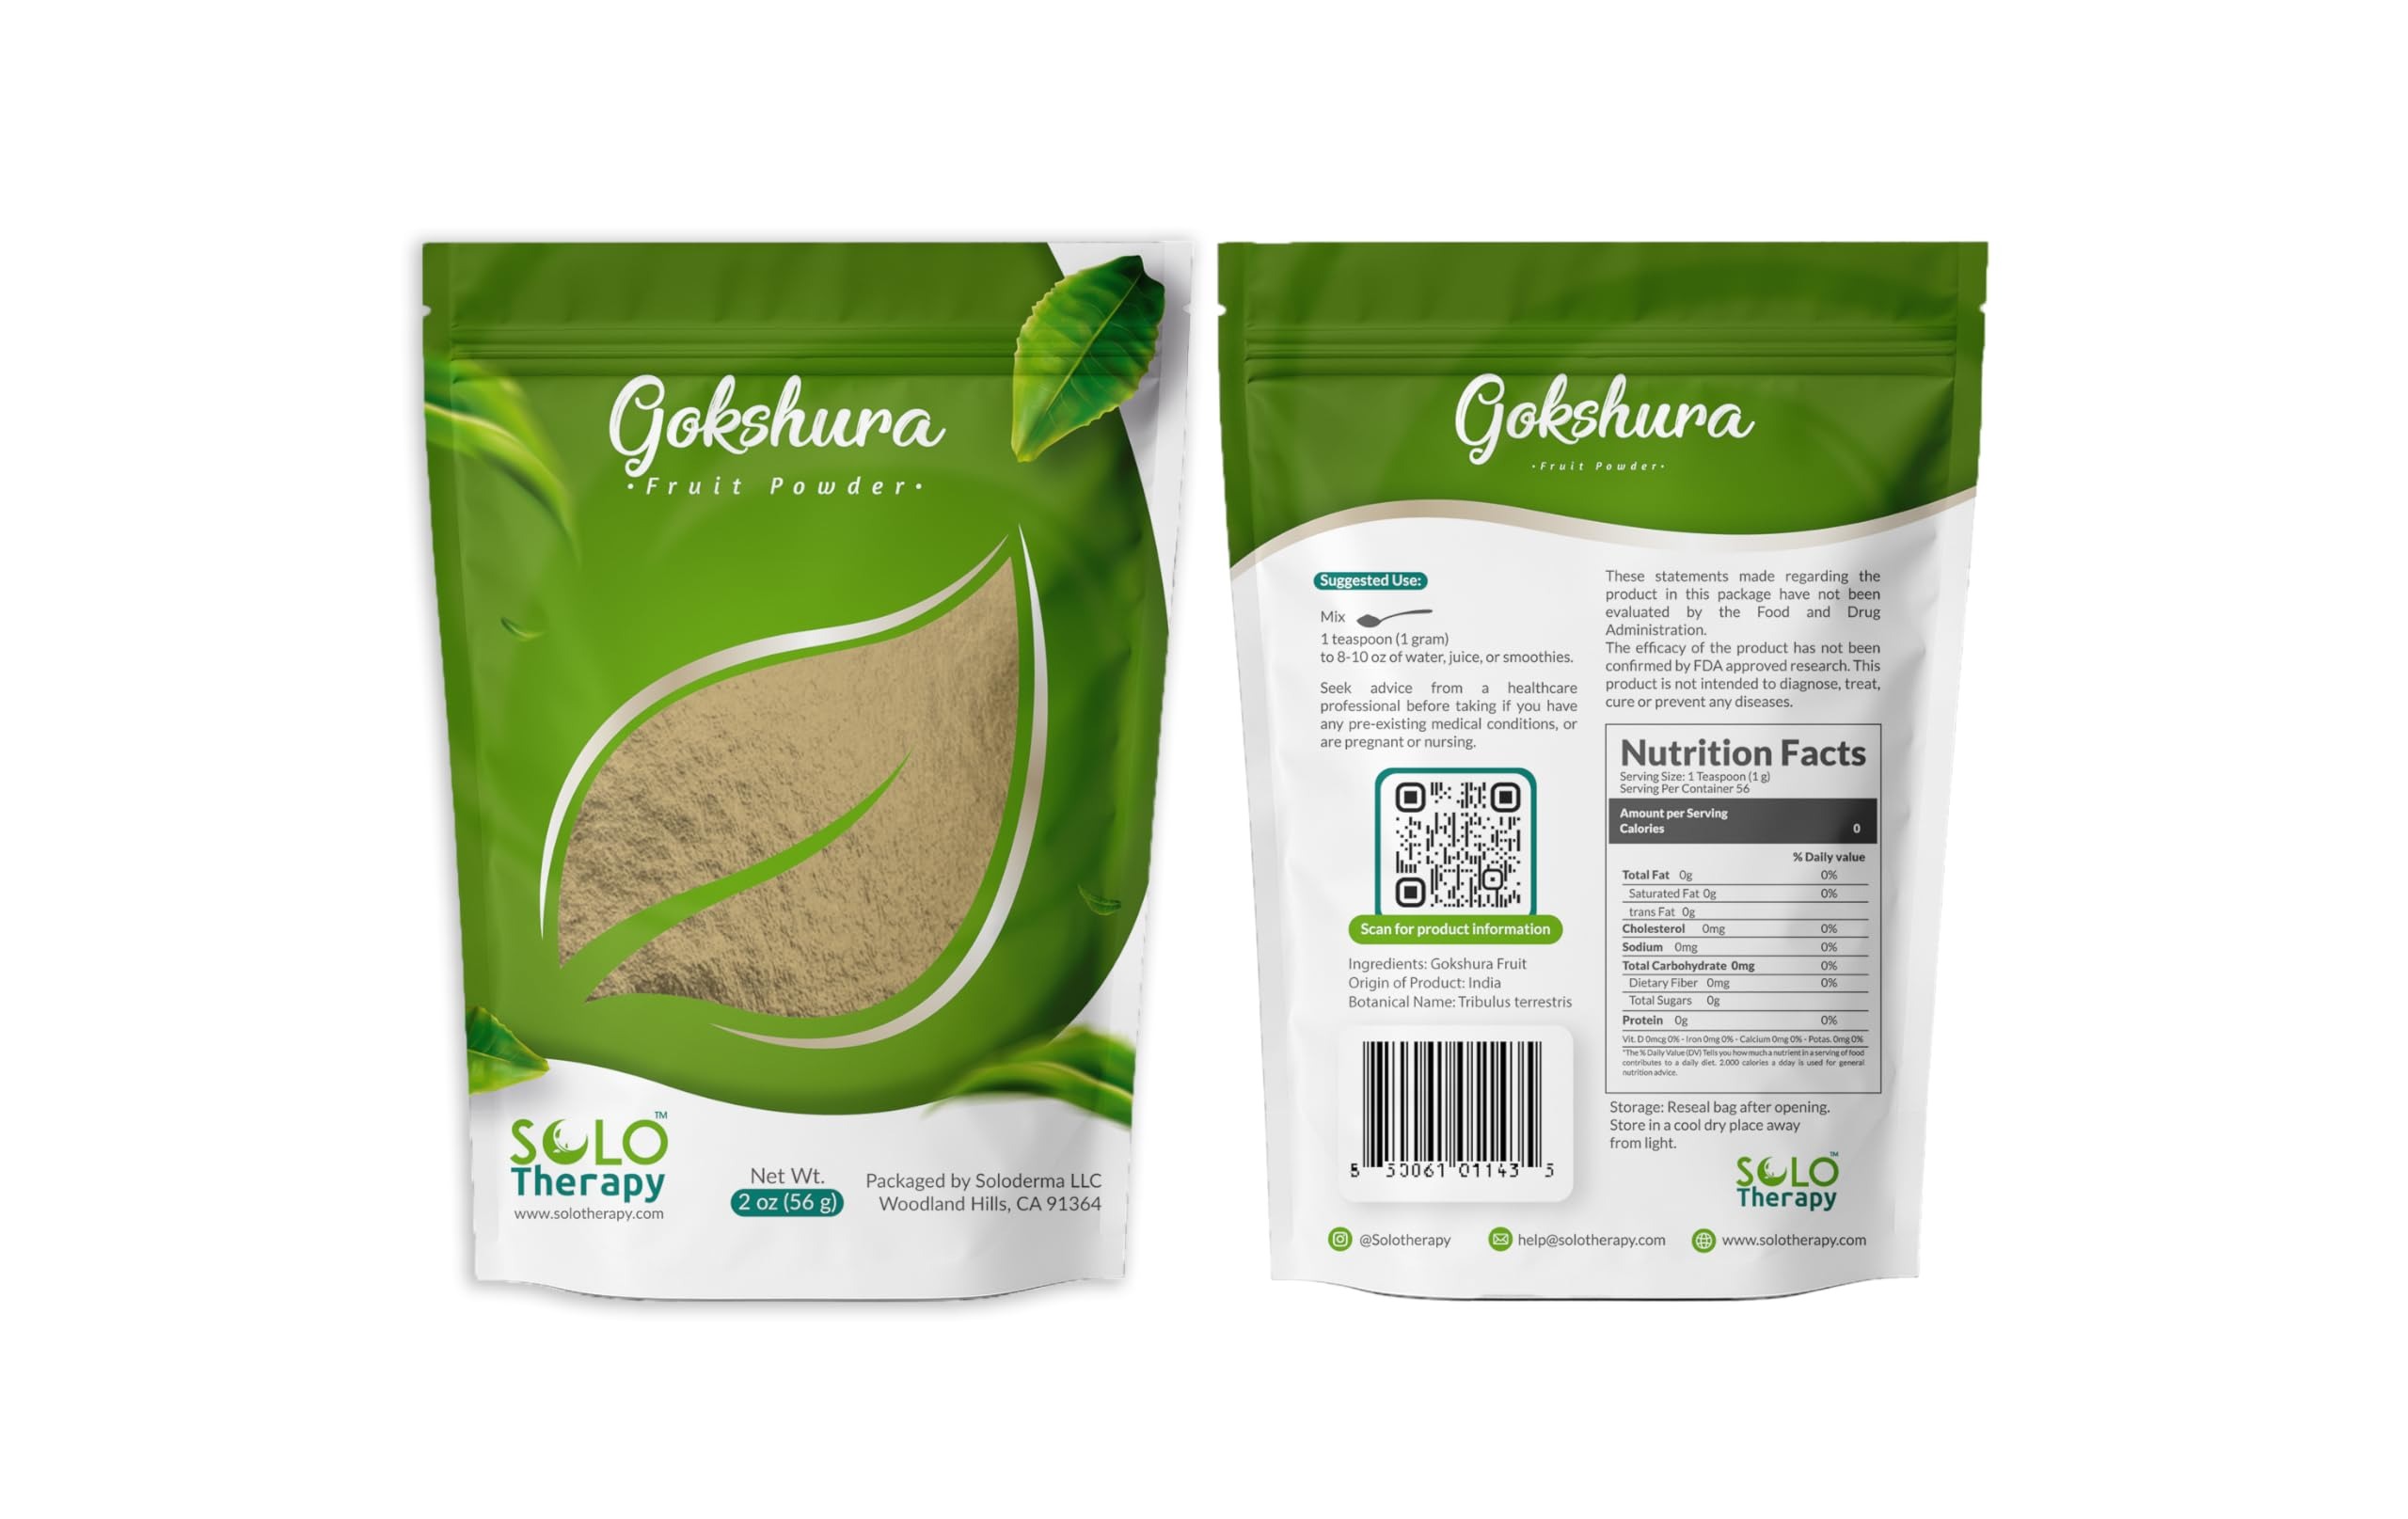
Item Name: Gokshura Powder, 56 Grams, Tribulus Terrestris Resealable Bag, Gokshura Fruit Powder, Product of India (2 oz (56 g), Gokshura)
Bullet Point 1: Gokshura Powder - 56 Grams - Resealable bag
Bullet Point 2: Botanical Name: Tribulus Terrestris
Bullet Point 3: Country of origin: India
Bullet Point 4: Mix 2 teaspoon to 8-10 oz of water, juice or smoothies.
Bullet Point 5: Providing with the friendliest customer service is our number one goal. Our mission is to offer Herbs at a fair price in customer-friendly quantities.
Product Description: Providing with the friendliest customer service is our number one goal. Our mission is to offer Herbs at a fair price in customer-friendly quantities.
Value: 2.0
Unit: Ounce

Price: 8.99